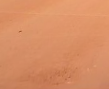
Surface type: ground